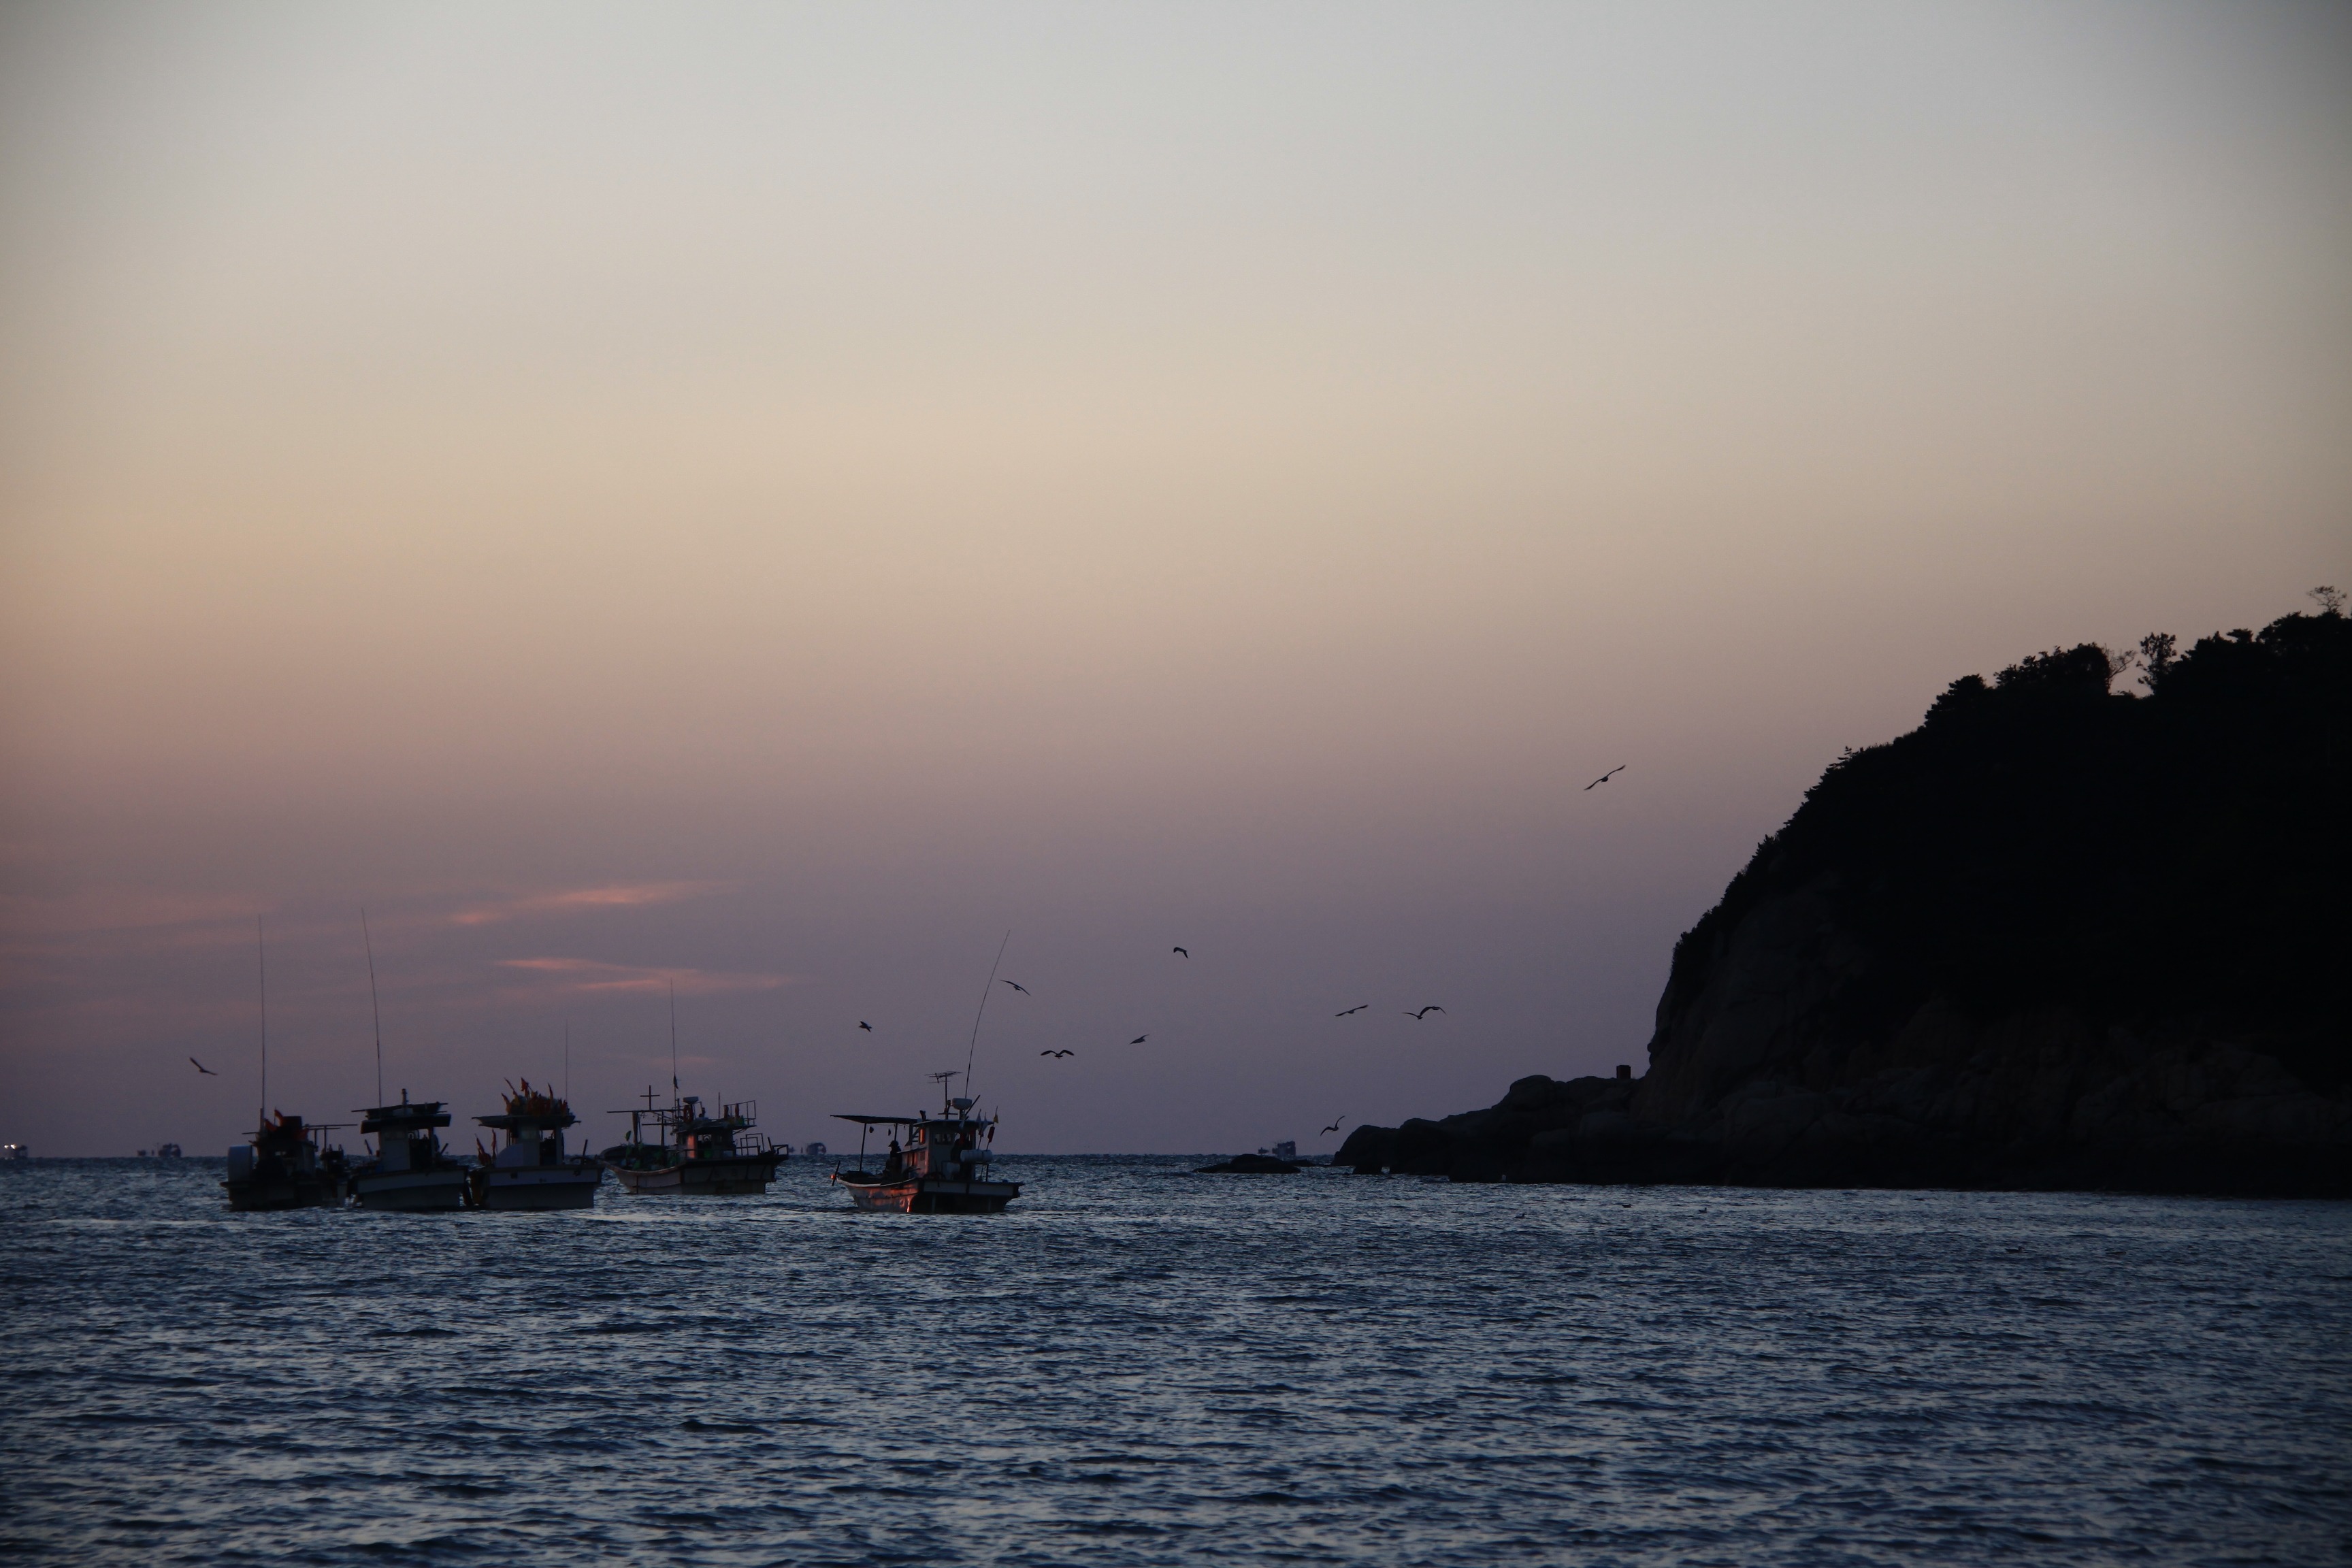
sea, coast, ocean, horizon, cloud, sunrise, sunset, morning, shore, wave, dawn, dusk, evening, twilight, vehicle, bay, glow, atmospheric phenomenon